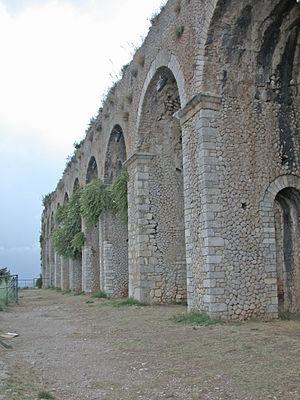
Terracine est une ville italienne de la province de Latina dans le Latium en Italie.